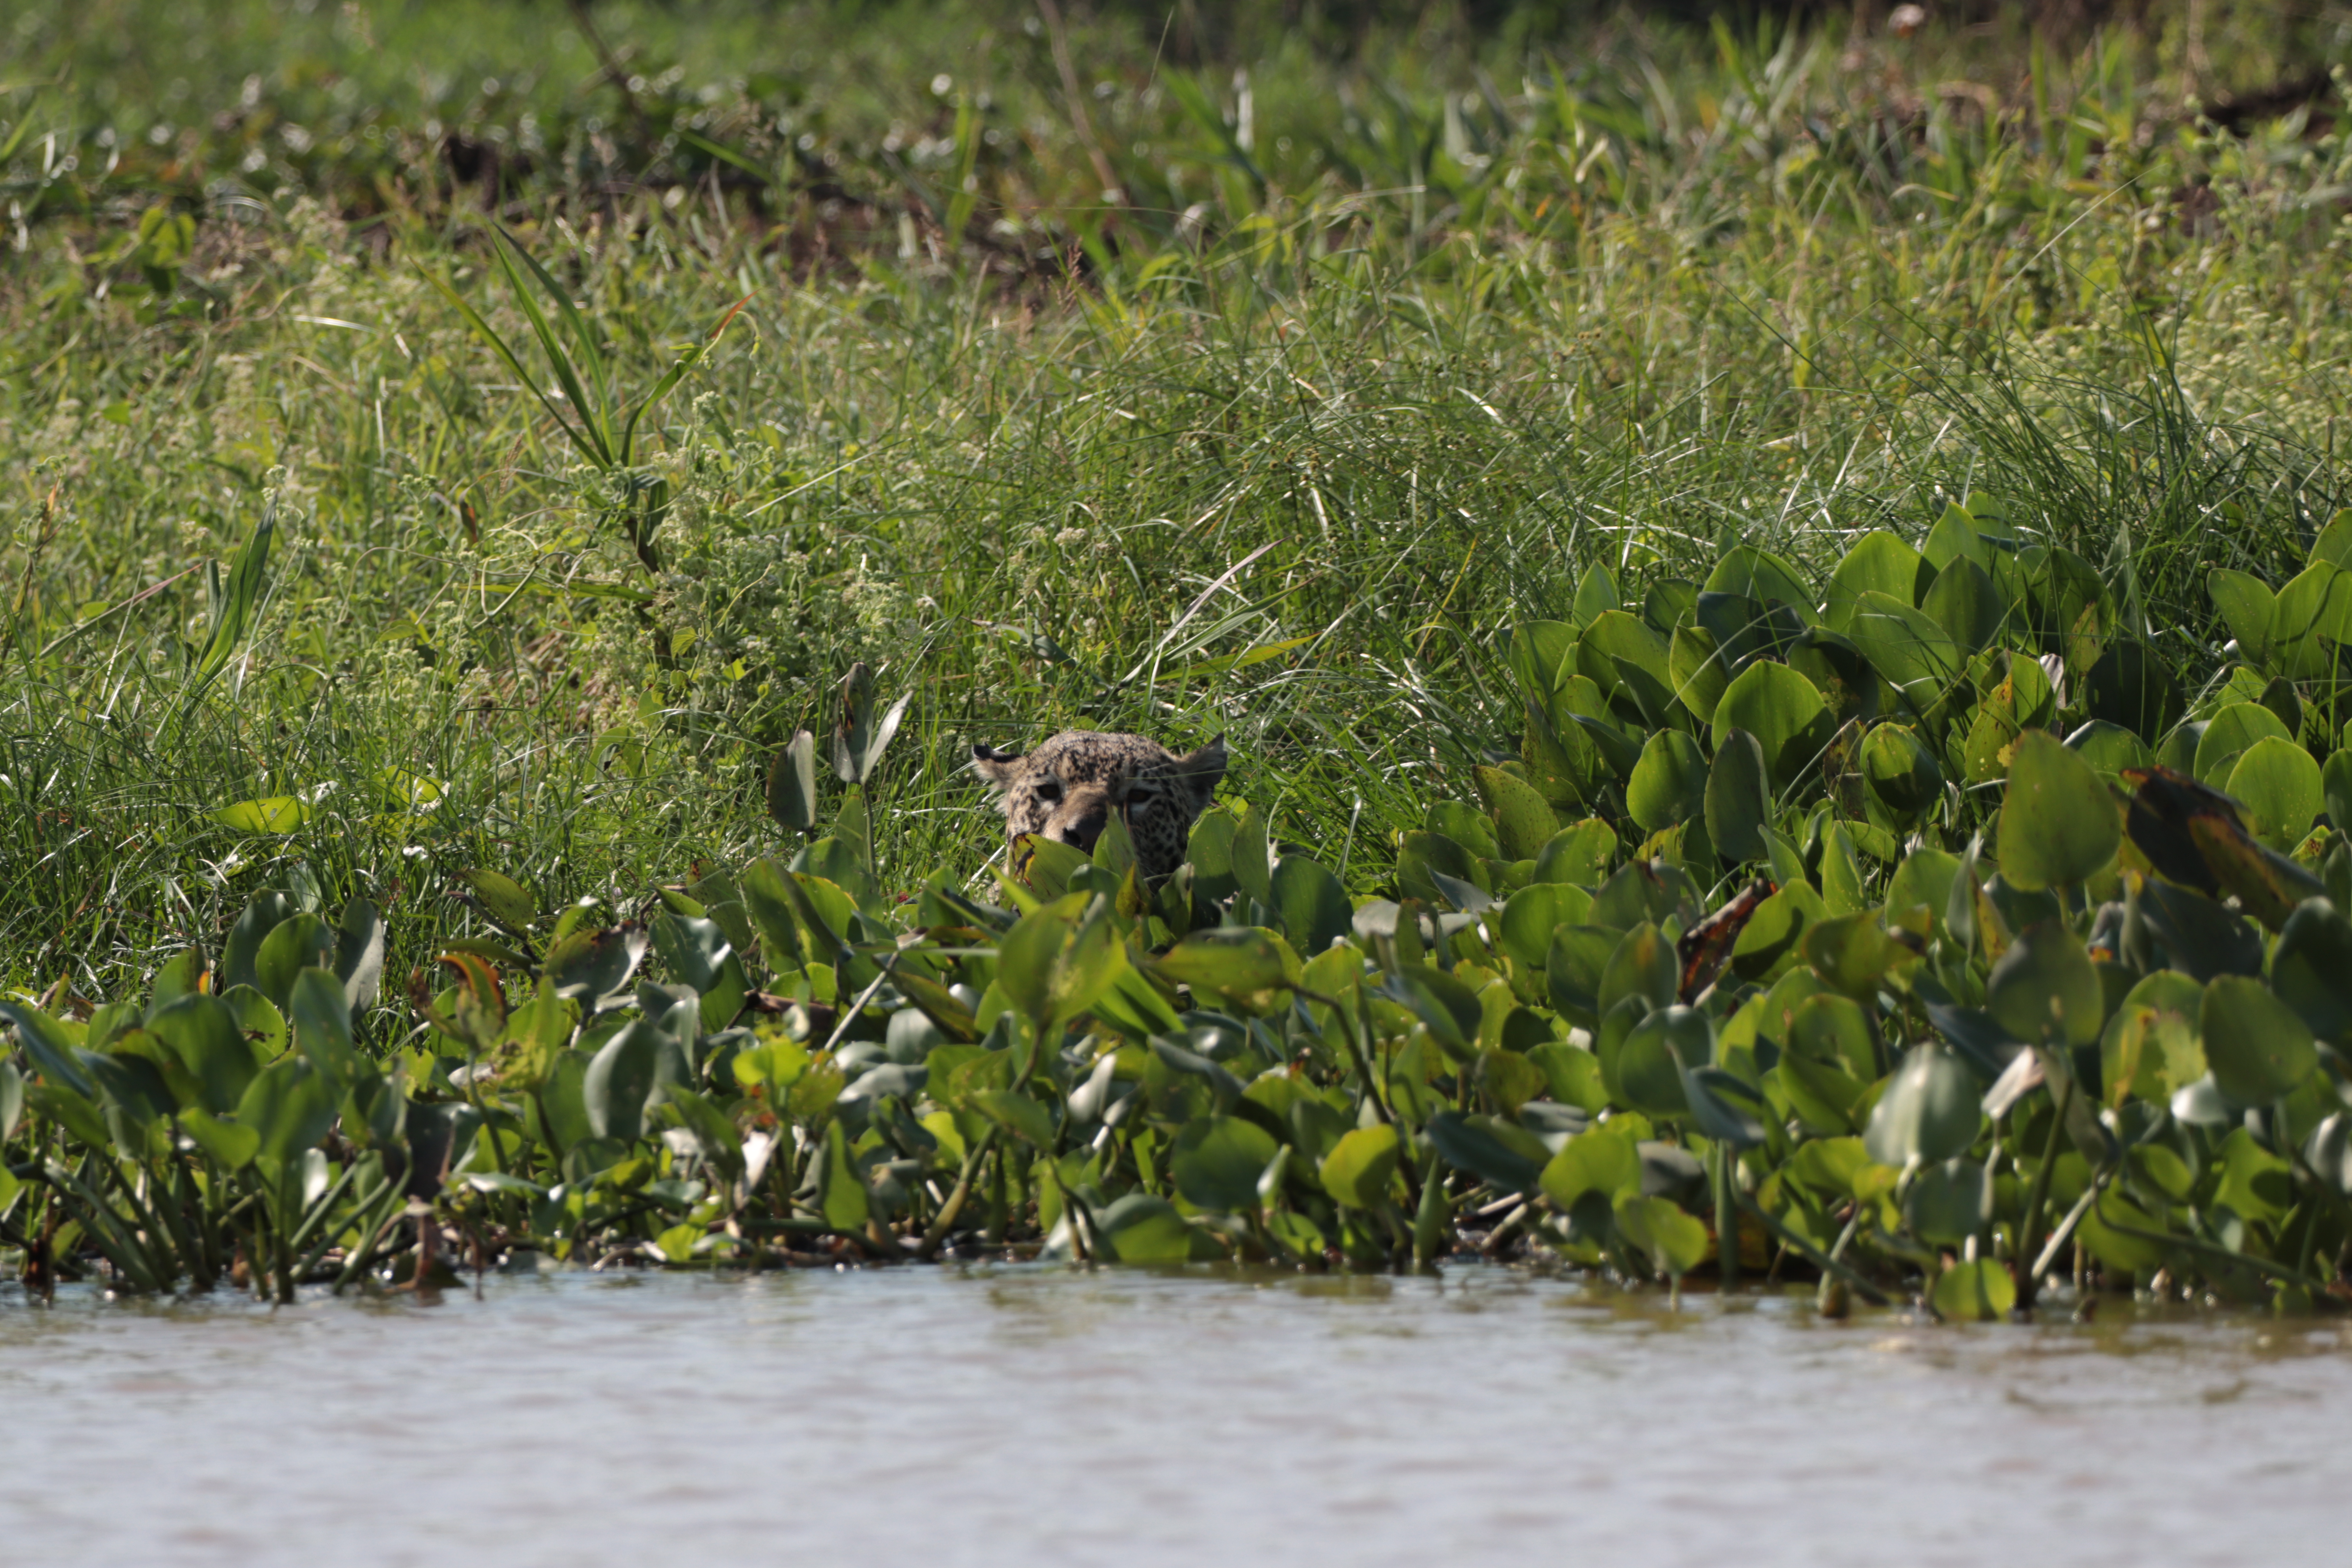
Jaguar: Marcela